Alexandre Perregaux

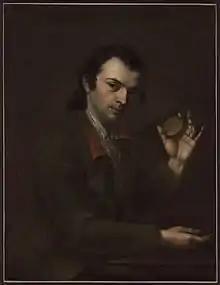
Anonymous portrait of Perregaux (between 1774-1789)

Alexandre Perregaux (1 April 1749 – 21 May 1808) was a Swiss architect, goldsmith, and ivory carver. He is best known for his design of government buildings for the canton of Vaud, in Switzerland.